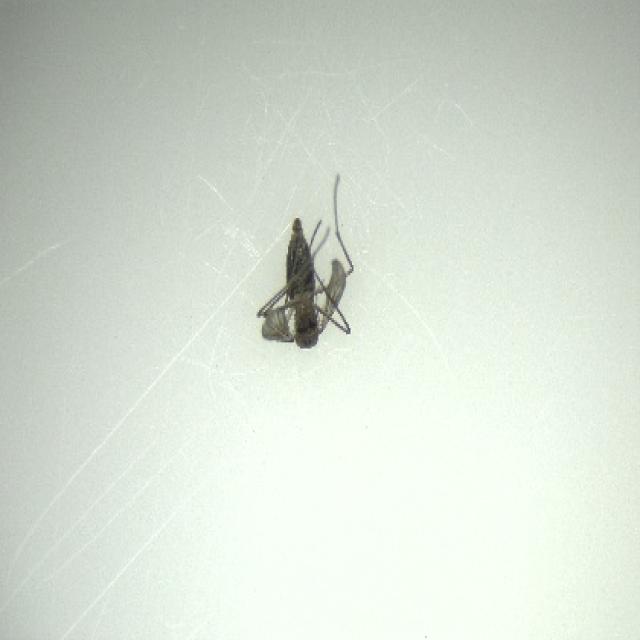
Species: culex_tritaeniorhynchus